Naranjo

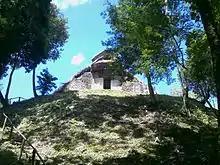
View of Naranjo

The site was first mapped and photographed by Teoberto Maler in 1905, who was sent by The Peabody Museum of Harvard University. In 1908 Maler excavated the hieroglyphic stairway from structure B-18, parts of which are now housed in the British Museum in London. In the 1910s, further investigations of the site were made by Sylvanus G. Morley and Oliver Ricketson.